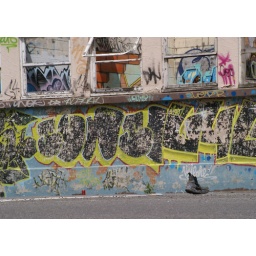
a shoe in the road